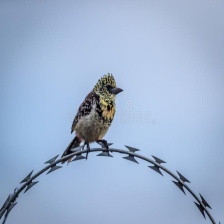
Species: D-ARNAUDS BARBET
Scientific name: TRACHYPHONUS DARNAUDII